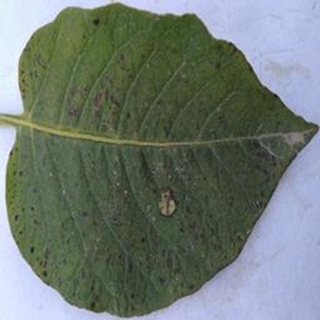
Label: potato_early_blight